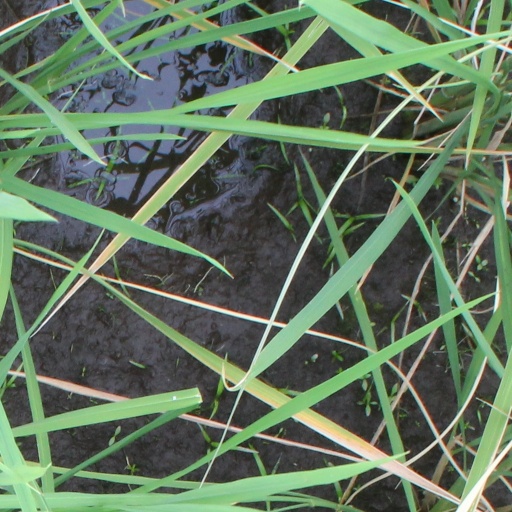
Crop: rice